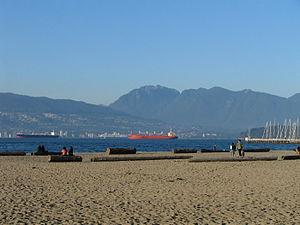
Jericho Beach est une plage du quartier de Kitsilano, à Vancouver, au Canada.